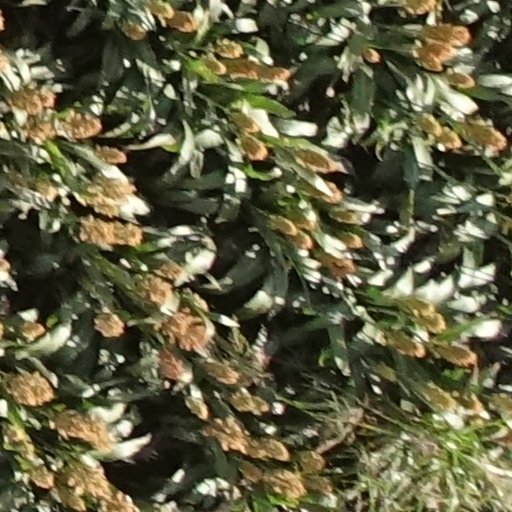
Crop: sorghum